Answer in natural language. Considering the relative positions, where is modern tv stand in black (marked B) with respect to brown colour rectangular table (marked C)? Choose between the following options: right or left
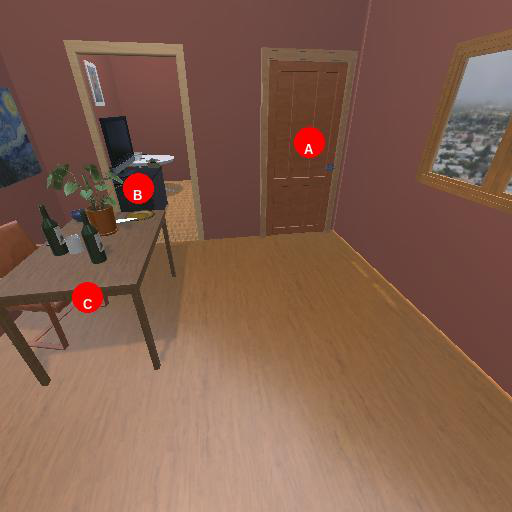
<answer>left</answer>